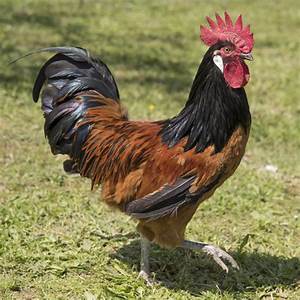
Label: gallina